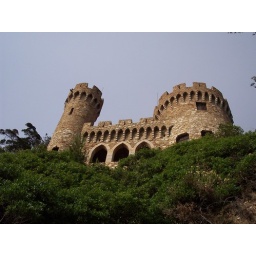
A fake castle doubling as a house in Lloret de Mar.